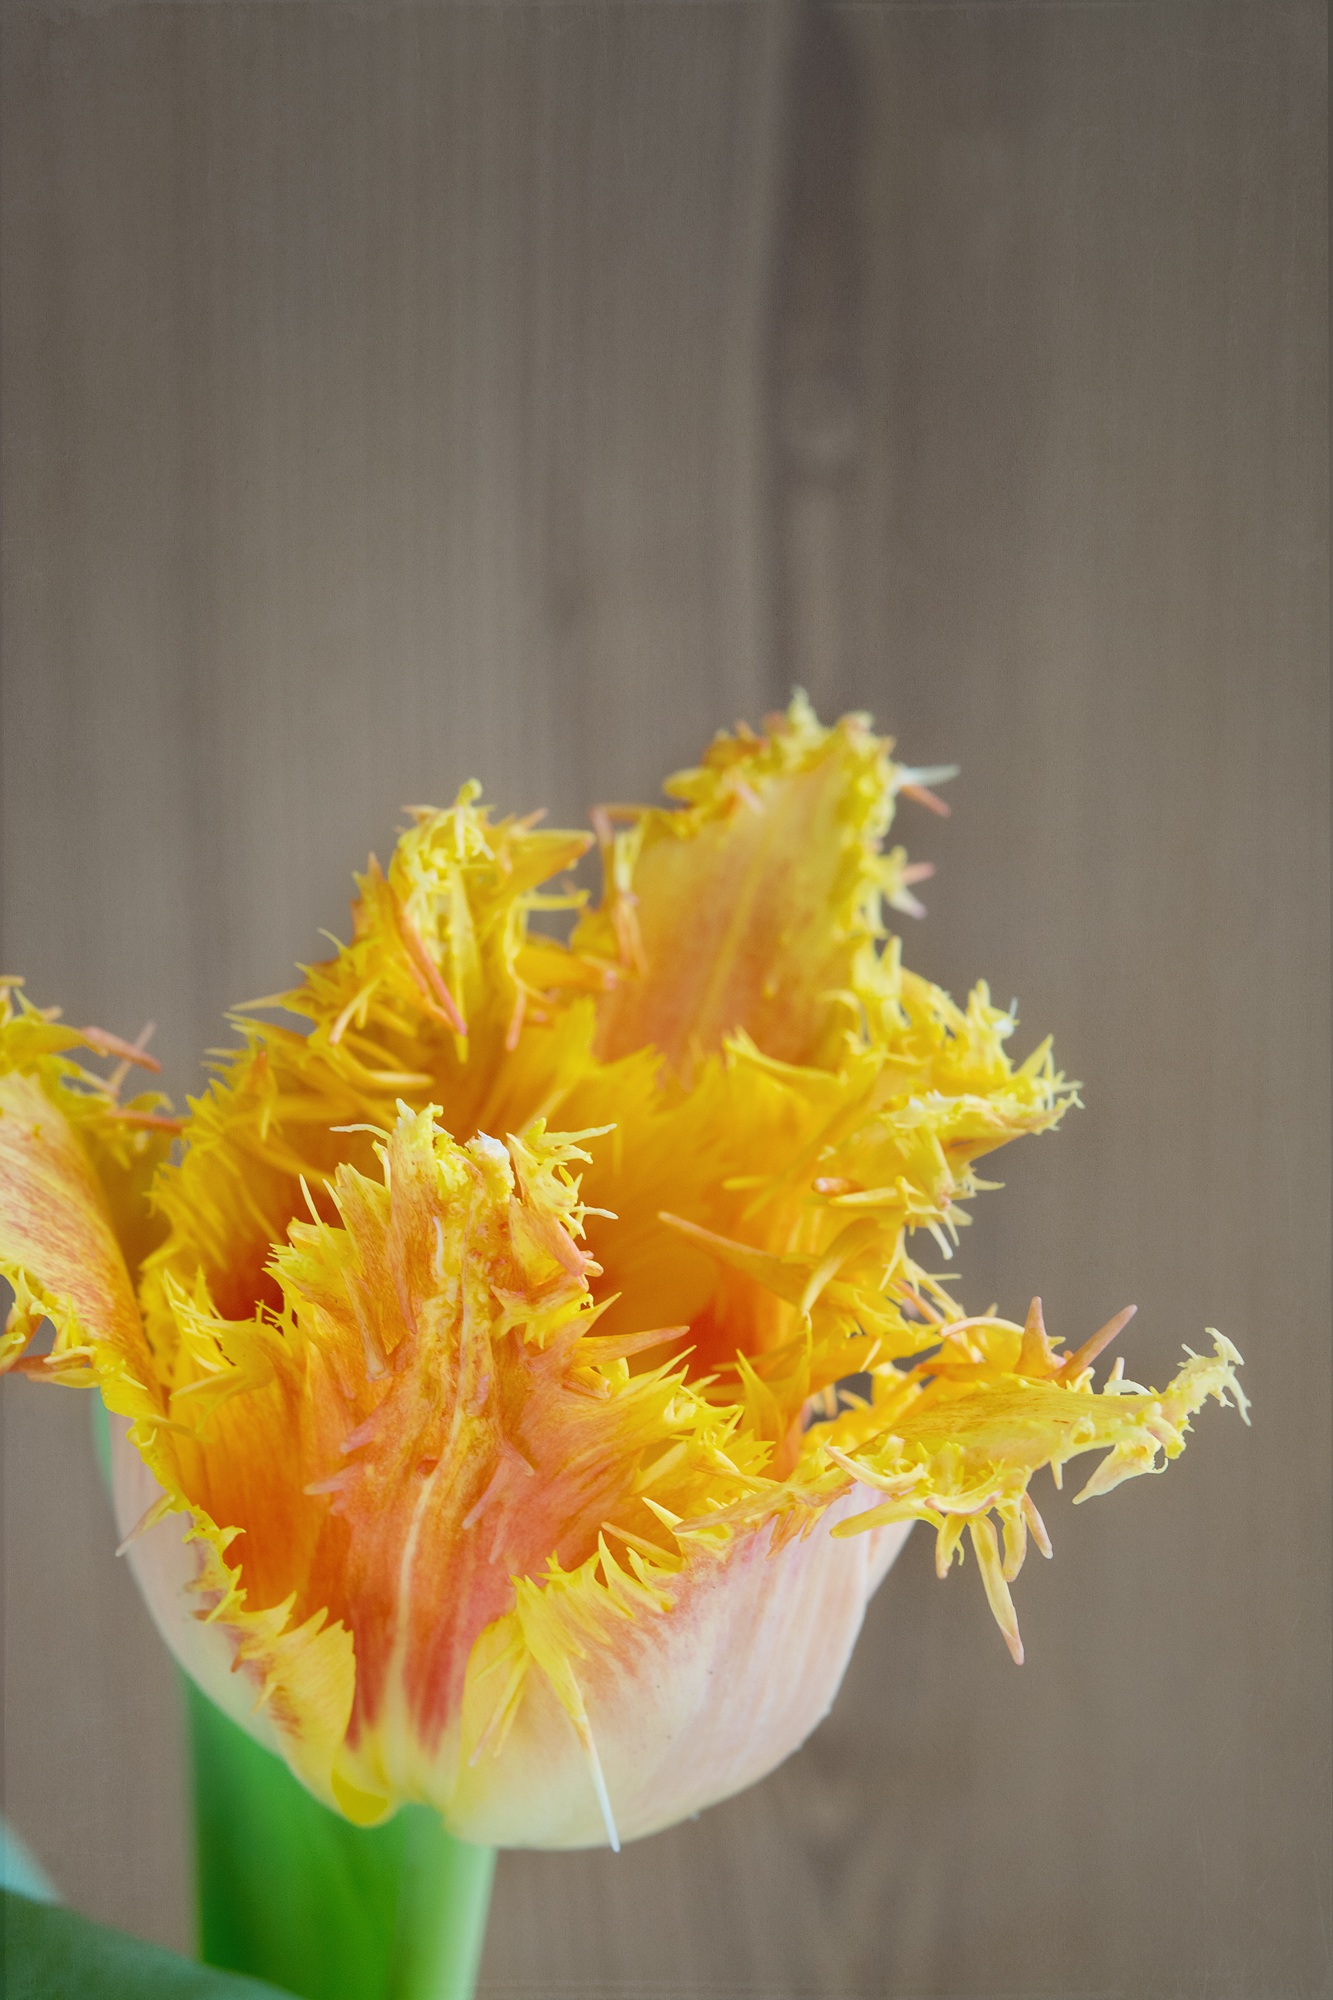
blossom, plant, flower, petal, bloom, tulip, orange, yellow, close, flora, petals, spring flower, text freedom, macro photography, flowering plant, schnittblume, land plant